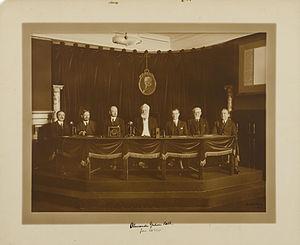
Un appel téléphonique ayant eu lieu le 25 janvier 1915 a été présenté, à des fins de marketing, comme le premier appel téléphonique transcontinental. Cet appel a été effectué dans le cadre des célébrations de l'Exposition universelle de 1915. Cependant, la ligne téléphonique transcontinentale avait été complétée le 17 juin 1914 et avait été testée en juillet 1914.